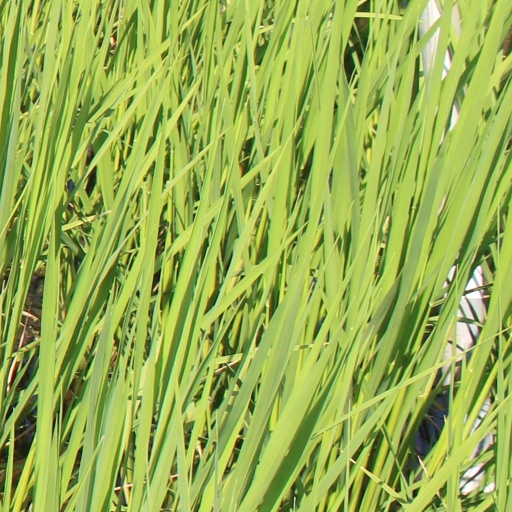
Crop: rice